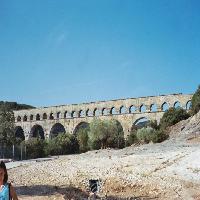
Weather: sun or clear